Rayalaseema

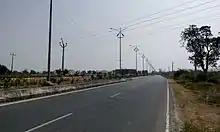
Pulivendula-Kadapa 4 lane road near pulivendula

The road network in region consists of many National Highways such as, NH 40, NH 42, NH 44, NH 140, NH 167, NH 340, NH 67, NH 69, NH 71, NH 716.